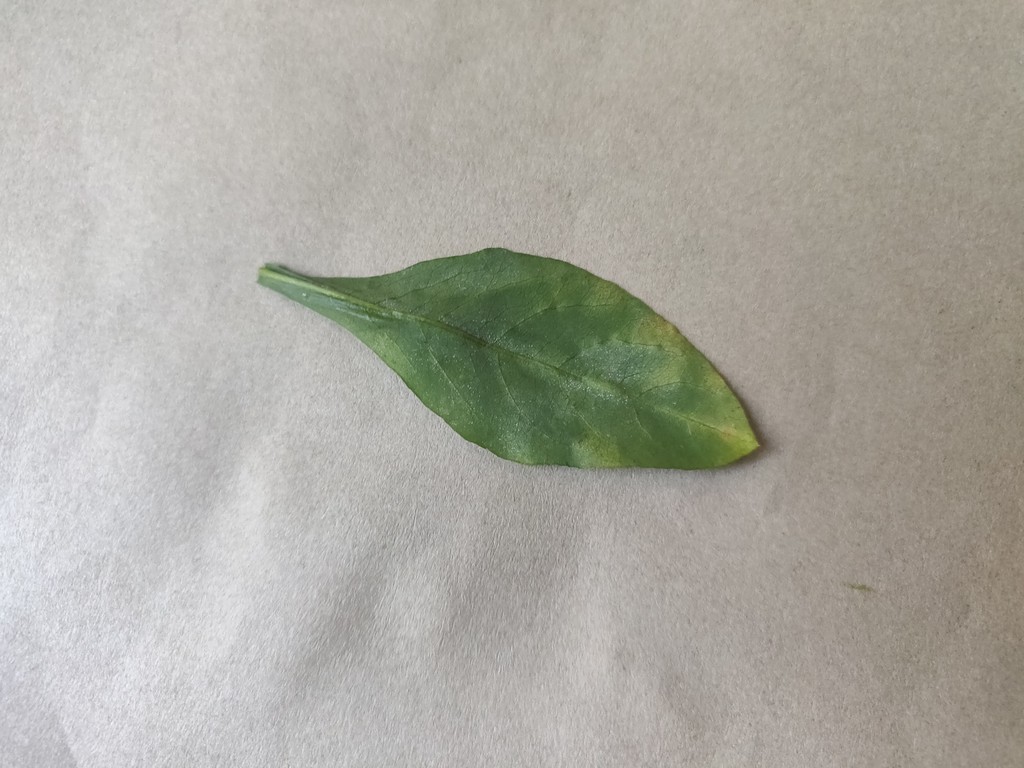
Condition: Unhealthy
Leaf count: single
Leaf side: back